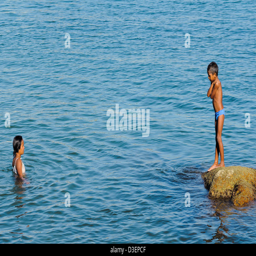
a girl and boy playing in the sea